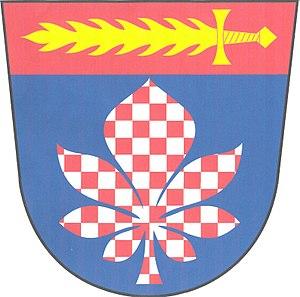
Mratín est une commune du district de Prague-Est, dans la région de Bohême-Centrale, en République tchèque. Sa population s'élevait à 1 382 habitants en 2020.